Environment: real
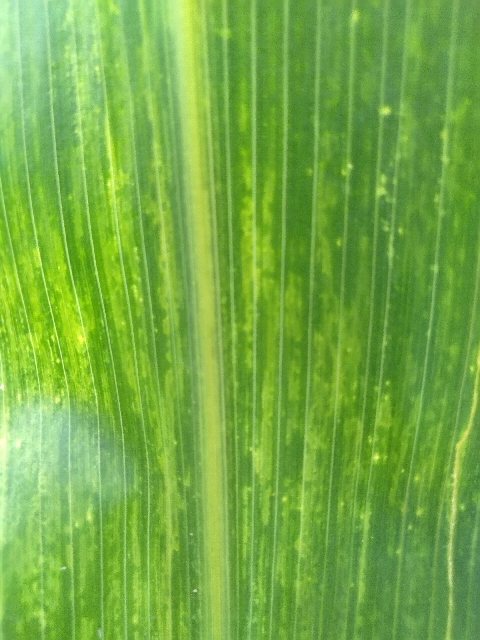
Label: lethal_necrosis